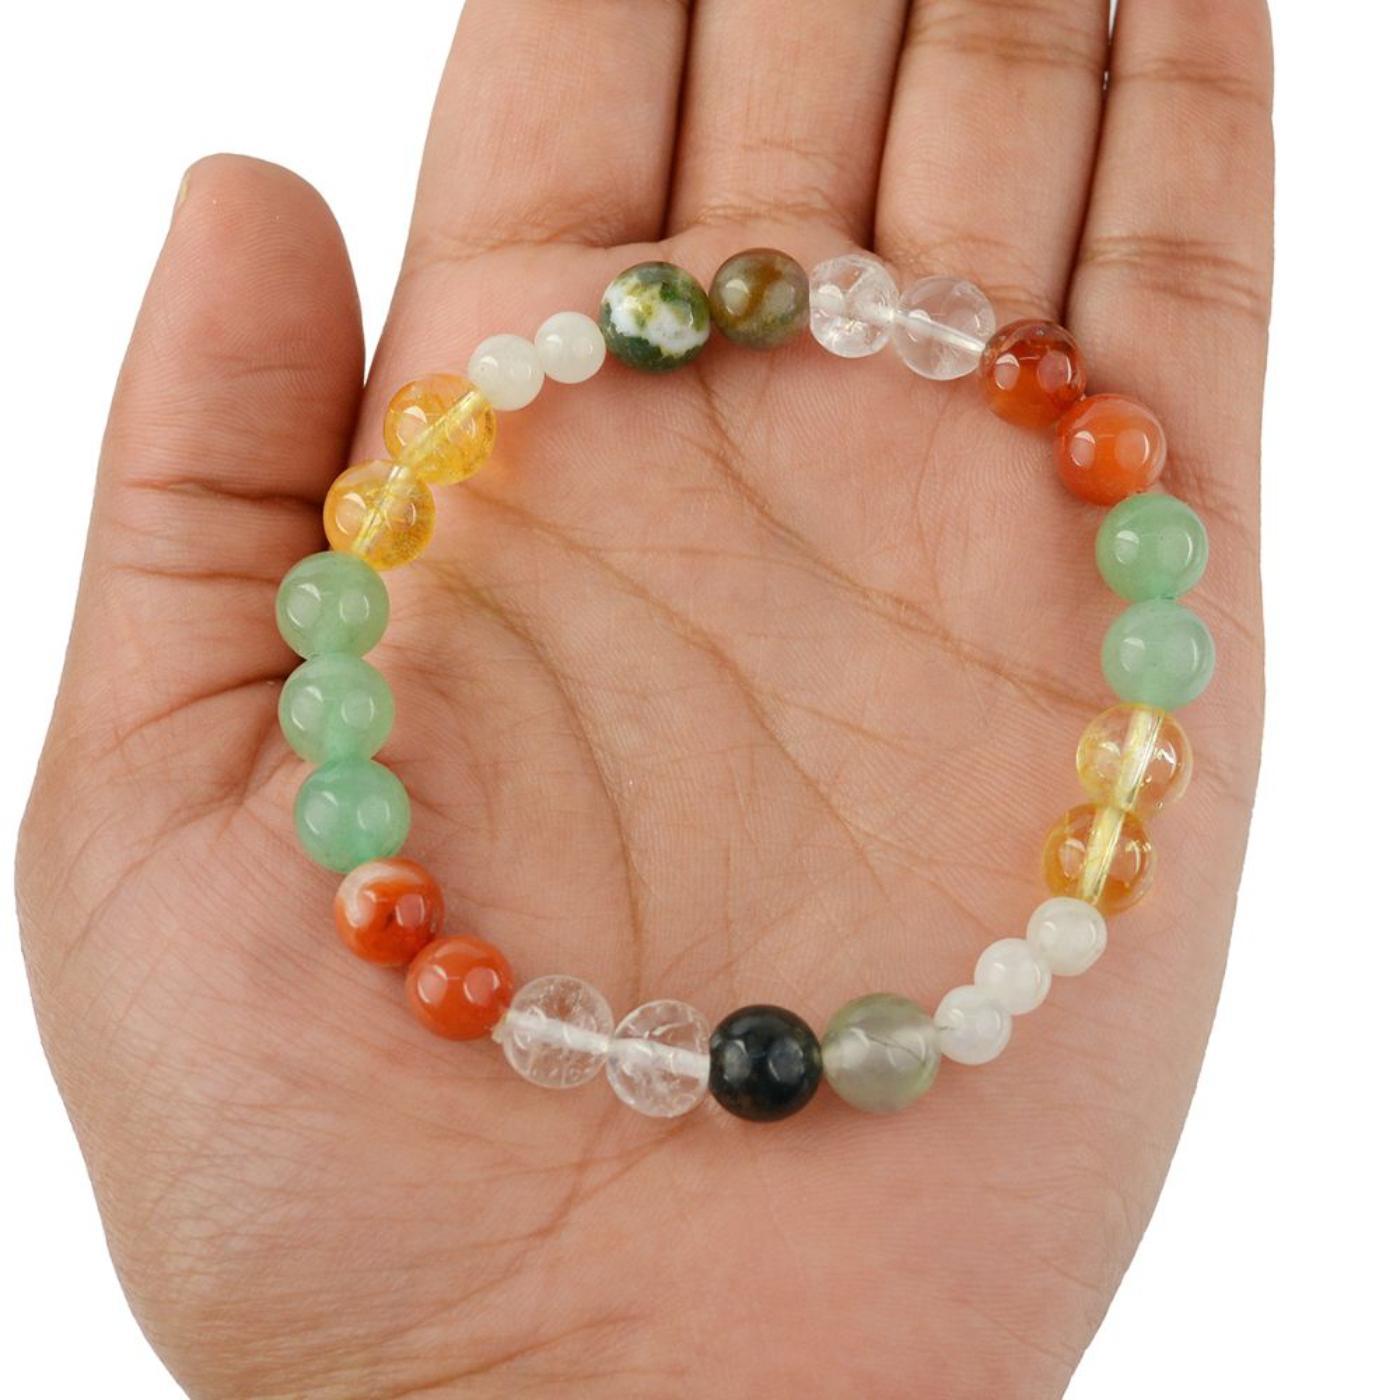
Reiki Crystal Products Renal Bracelet 8mm Round Bead Bracelet For Reiki Healing And Crystal healing
Type: Bracelets & Bangles
Brand: Reiki Crystal Products
Price: Rs. 799
Reiki Crystal Products Renal Bracelet, Combination Bracelet 8 mm Round Bead Bracelet for Unisex (Color: Multi) Charged by Reiki Grand Master & Vastu Expert Dr. Amritpal SinghReiki Crystal Products Renal Bracelet, Combination Bracelet 8 mm Round Bead Bracelet for Unisex (Color: Multi) Charged by Reiki Grand Master & Vastu Expert Dr. Amritpal SinghReiki Crystal Products Renal Bracelet, Combination Bracelet 8 mm Round Bead Bracelet for Unisex (Color: Multi) Charged by Reiki Grand Master & Vastu Expert Dr. Amritpal SinghReiki Crystal Products Renal Bracelet, Combination Bracelet 8 mm Round Bead Bracelet for Unisex (Color: Multi) Charged by Reiki Grand Master & Vastu Expert Dr. Amritpal Singh Reiki Crystal Products Renal Bracelet, Combination Bracelet 8 mm Round Bead Bracelet for Unisex (Color: Multi) Charged by Reiki Grand Master & Vastu Expert Dr. Amritpal Singh
Features: Streachable Elastic Handmade Renal Bracelet | Diameter : 2.5 Inch. | Stone Size - 8mm | Shape - Round,Natural Healing Stone for Reiki Healing, Crystal Healing, Numerology, Tarot, Astrology & Feng Shui,100% Authentic, Original and Natural Healing Stone / Crystal - small holes, crack marks on the surface or inside the stones are often visible,Material : Natural Healing Stones See Images & Product Description For Healing Properties /Advantages,Stylish Party-Daily-Office-Casual Wear Reiki Healing Stone Bracelet for Men, Women, Boys, Girls. Best for Gifting & Personal Use. Charged By Reiki Grand Master & Vastu Expert
Included: Pack-Of-1-X-Renal-8mm-Bracelet